William Seton of Kylesmure

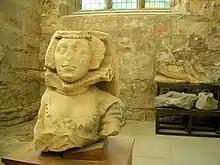
Fragment from a 17th-century family tomb at Seton Collegiate Church

As Sheriff of Edinburgh he held a justice court at Peebles in 1616. 41 cases were heard and 21 culprits were hanged. He wrote to the King's advocate Lord Binning after the executions regretting the waste of men of relatively good standing who might otherwise have been of good service.